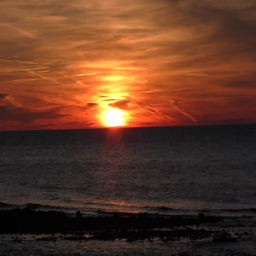
close view of the sun setting over the sea with a colourful sky